Billy Sunday

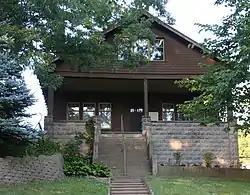
1911 bungalow in Winona Lake, Indiana

With his wife administering the campaign organization, Sunday was free to compose and deliver colloquial sermons. Typically, Homer Rodeheaver would first warm up the crowd with congregational singing that alternated with numbers from gigantic choirs and music performed by the staff. When Sunday felt the moment right, he would launch into his message. Sunday gyrated, stood on the pulpit, ran from one end of the platform to the other, and dove across the stage, pretending to slide into home plate. Sometimes he even smashed chairs to emphasize his points. His sermon notes had to be printed in large letters so that he could catch a glimpse of them as he raced by the pulpit. In messages attacking sexual sin to groups of men only, Sunday could be graphic for the era.